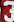
Number: 3